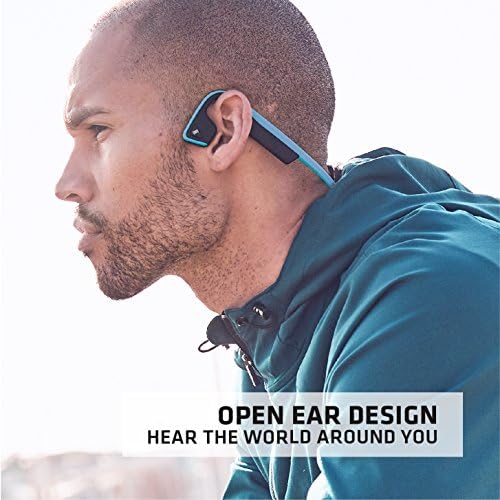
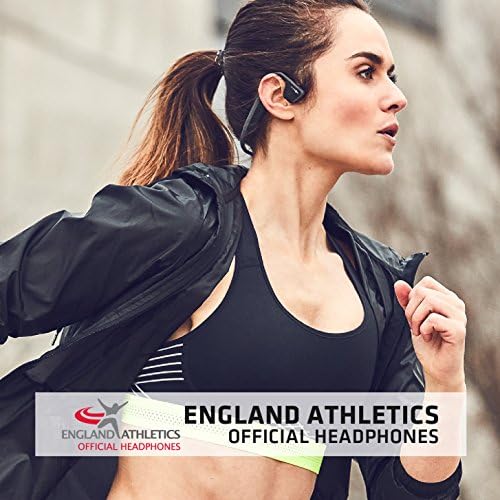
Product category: headphones
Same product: no